Tseax Cone

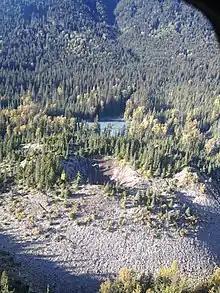
Tseax Cone from the southeast

Lichens and mosses cover large portions of lava flows originating from Tseax Cone. They range in colour from green to yellow, reach thicknesses of a few centimetres and give the illusion that the lava flows are covered in fur. Also present on the lava flows in very small quantities are grasses and smaller shrubs. In the Tseax River valley, the lava flows have been almost completely covered by dense rainforest; coastal western hemlock and subalpine mountain hemlock form rainforests in the area. Wildlife in the area includes marmots, goats, bears and moose.